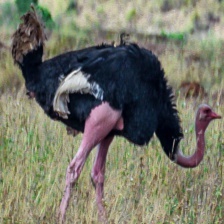
Species: OSTRICH
Scientific name: STRUTHIO CAMELUS